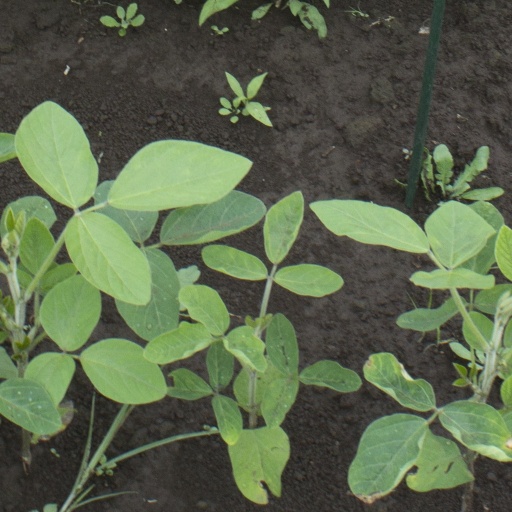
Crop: soybean